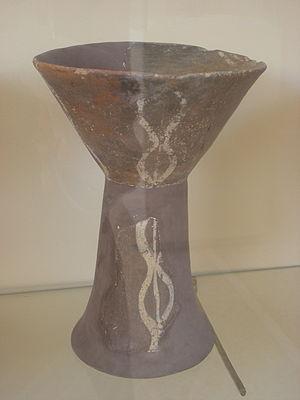
Saliagos est un îlot situé entre Paros et Antiparos dans les Cyclades en Grèce.
Le musée archéologique de Paros est situé à Parikiá, la ville et port principal de l'île de Paros dans les Cyclades, en Grèce.